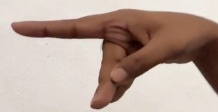
ASL sign: P